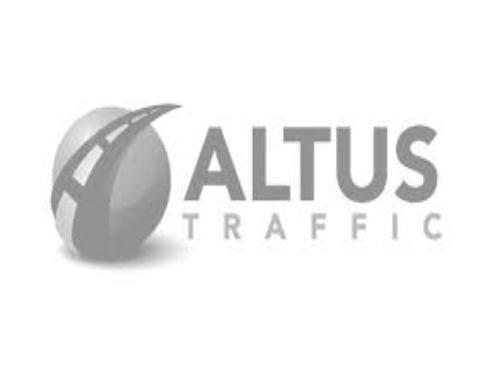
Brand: Altus
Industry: Others